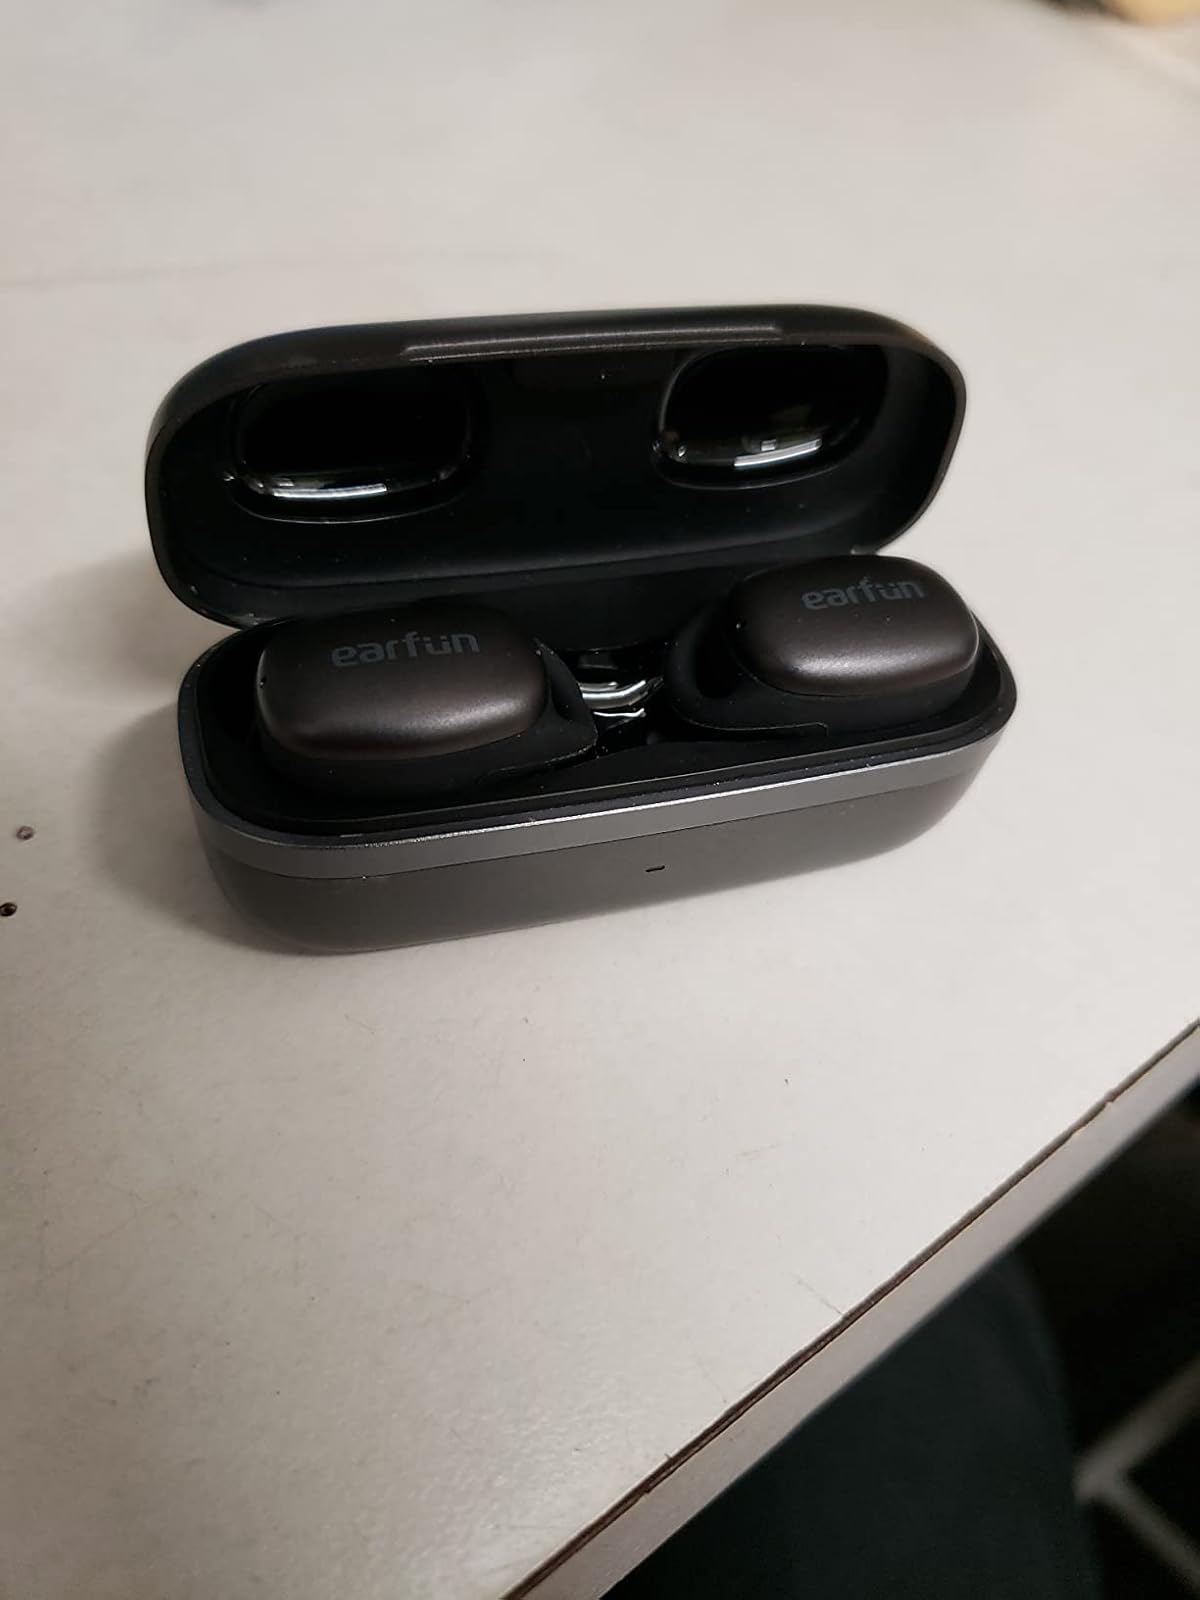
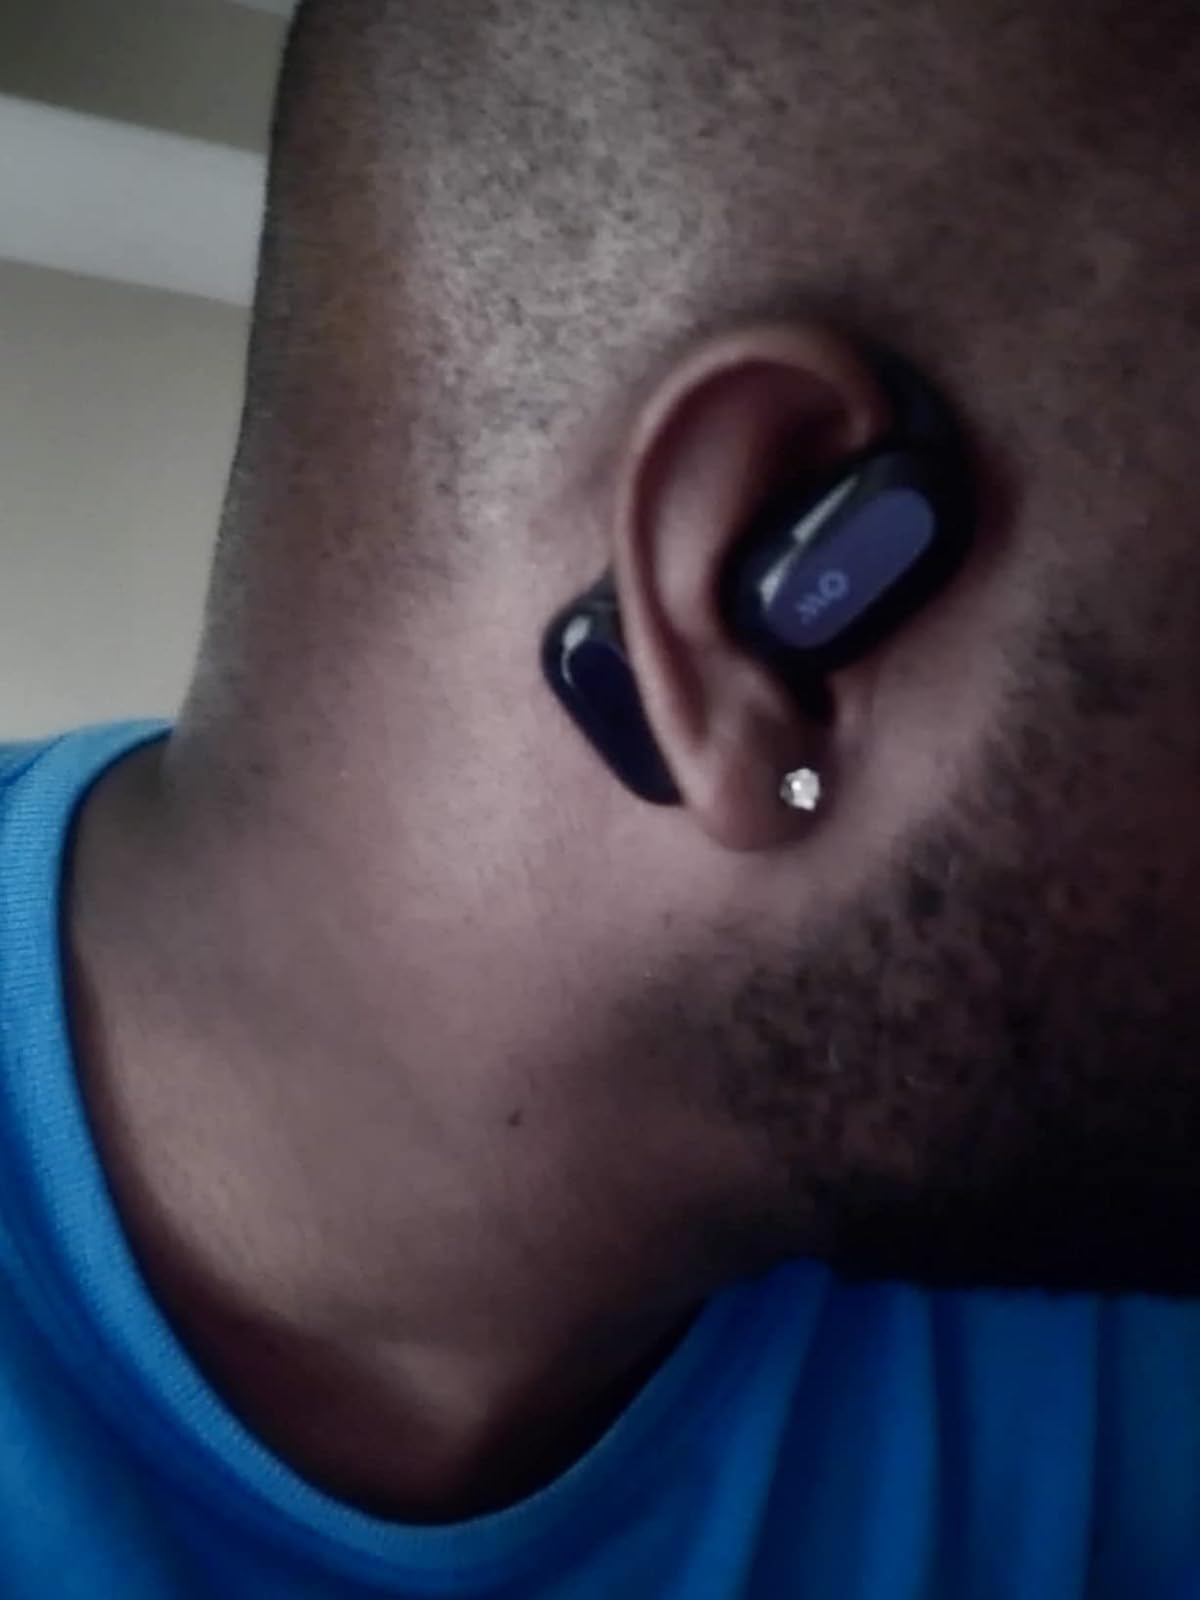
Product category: earbuds
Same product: no